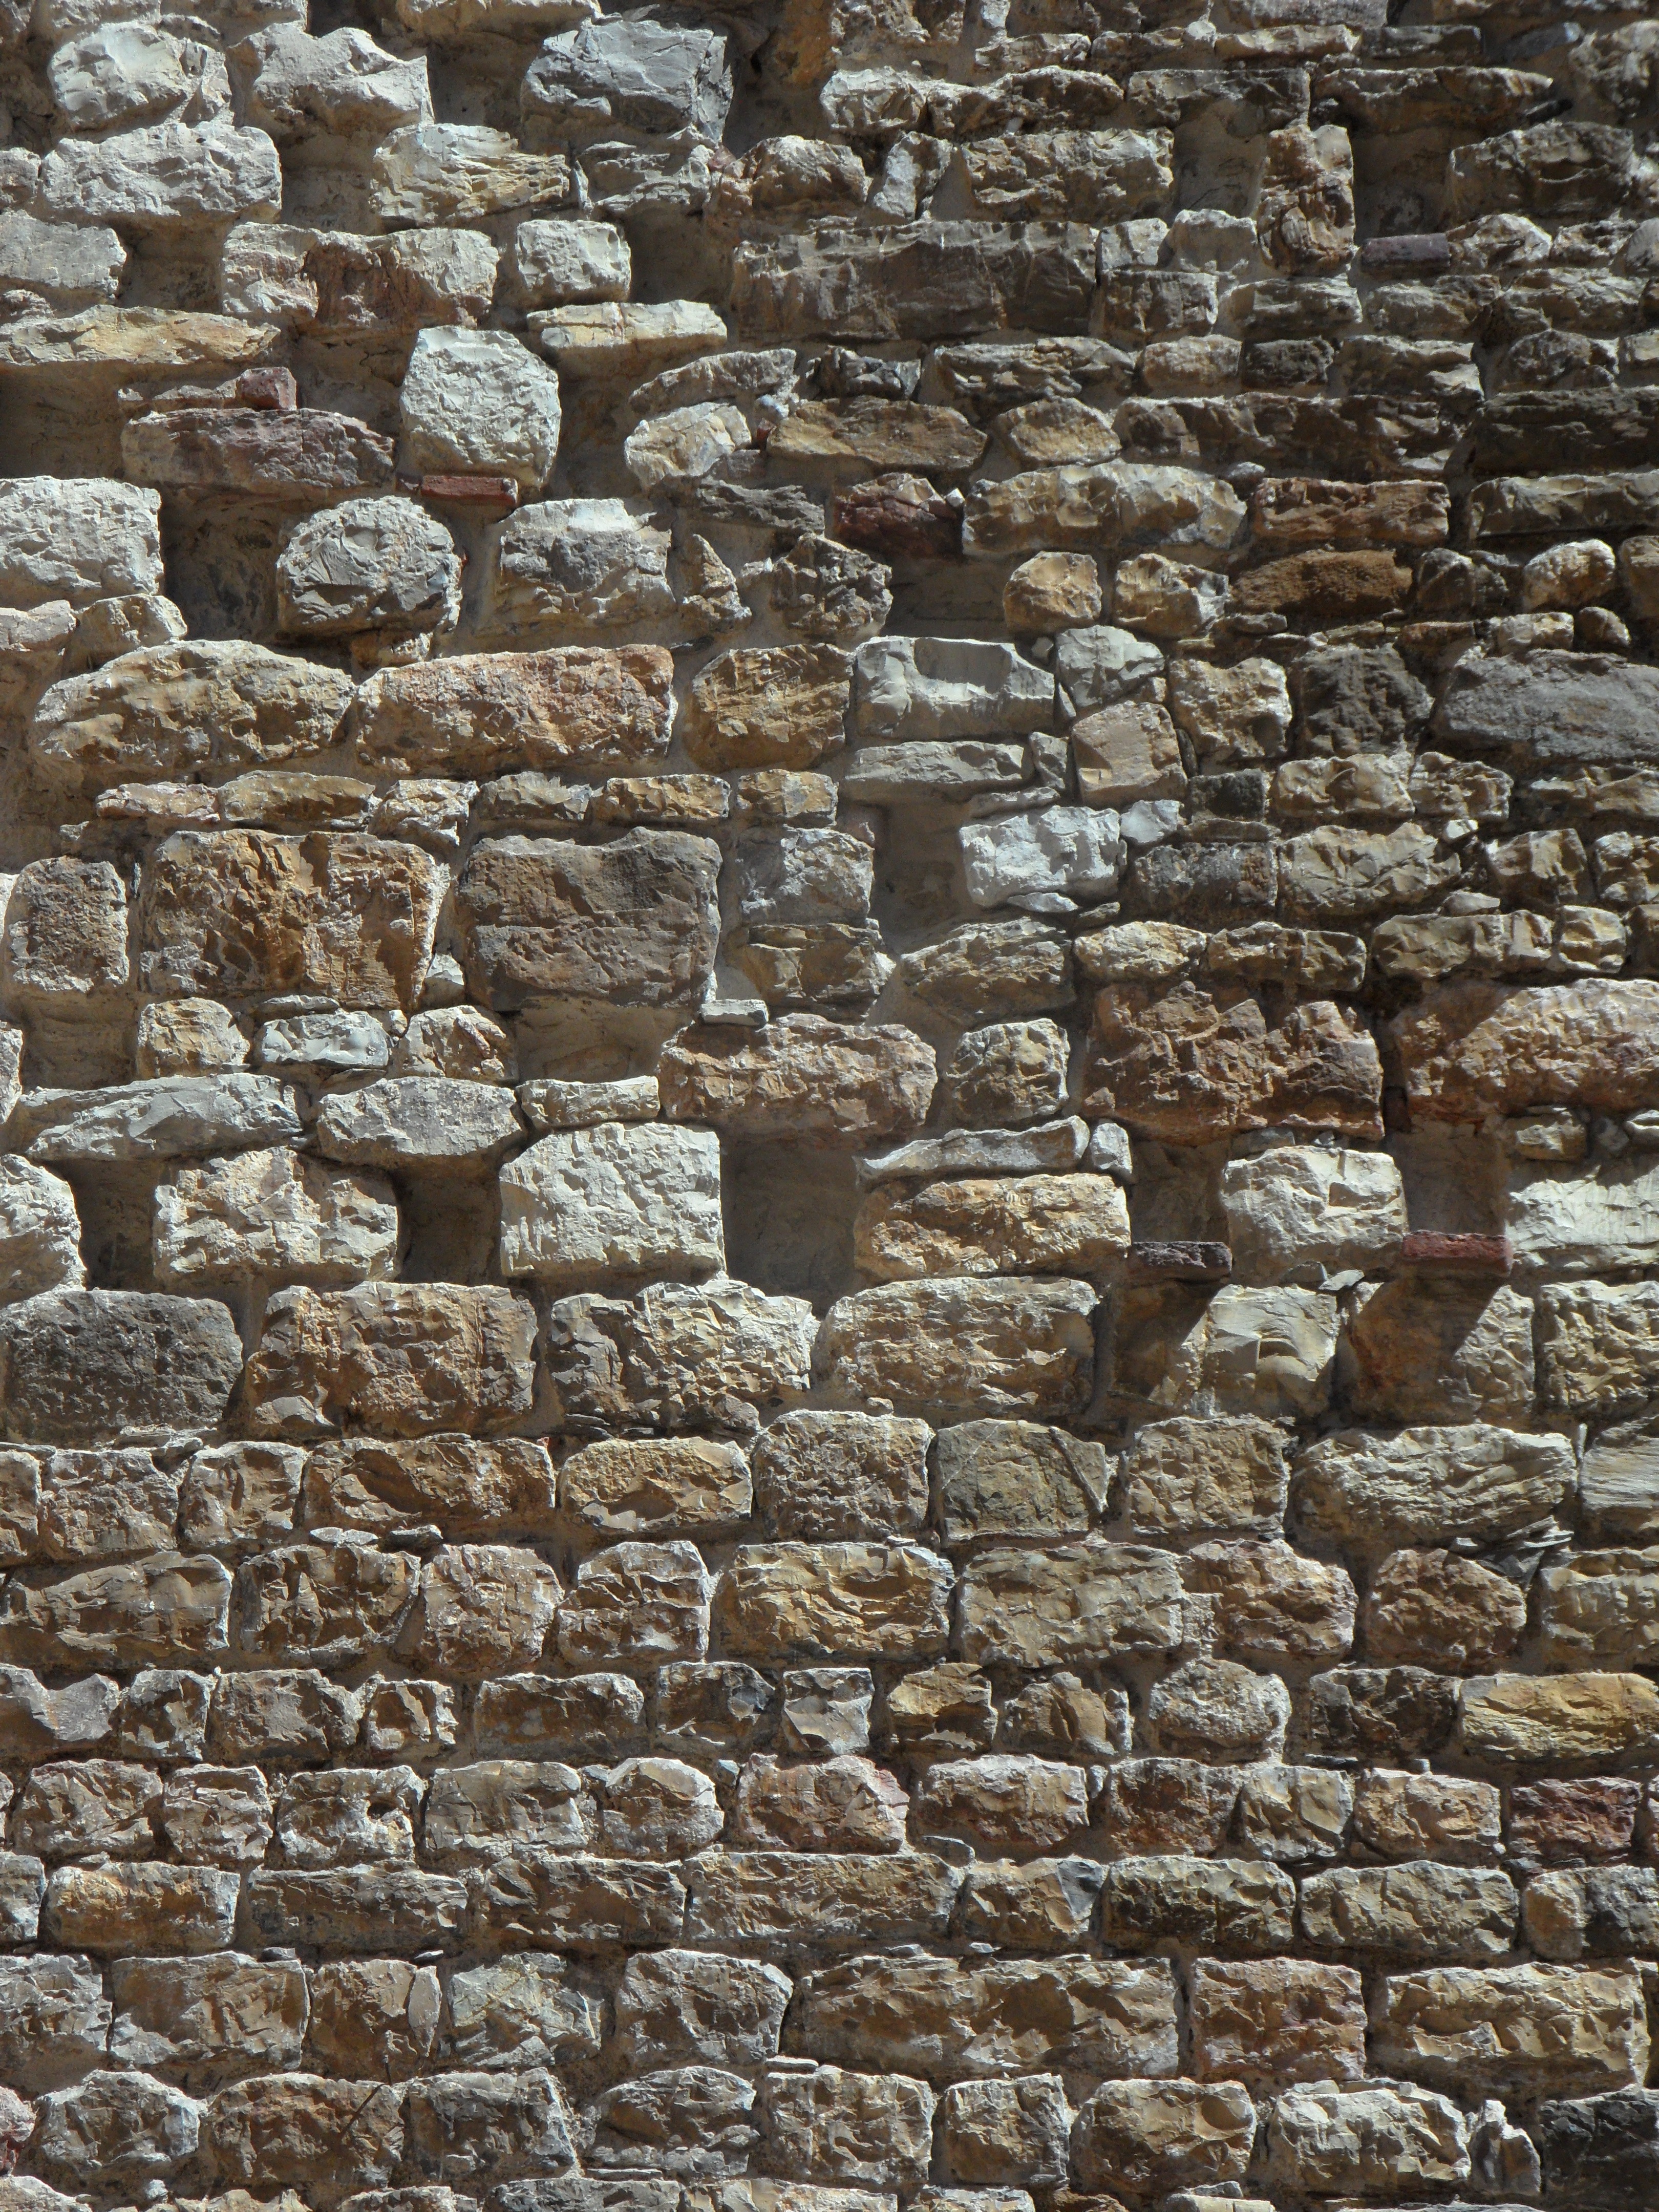
rock, structure, texture, building, wall, stone, pattern, facade, stone wall, brick, material, stones, background, ruins, brickwork, masonry, natural stone, flooring, archaeological site, stone carving, natural stone wall, ancient history